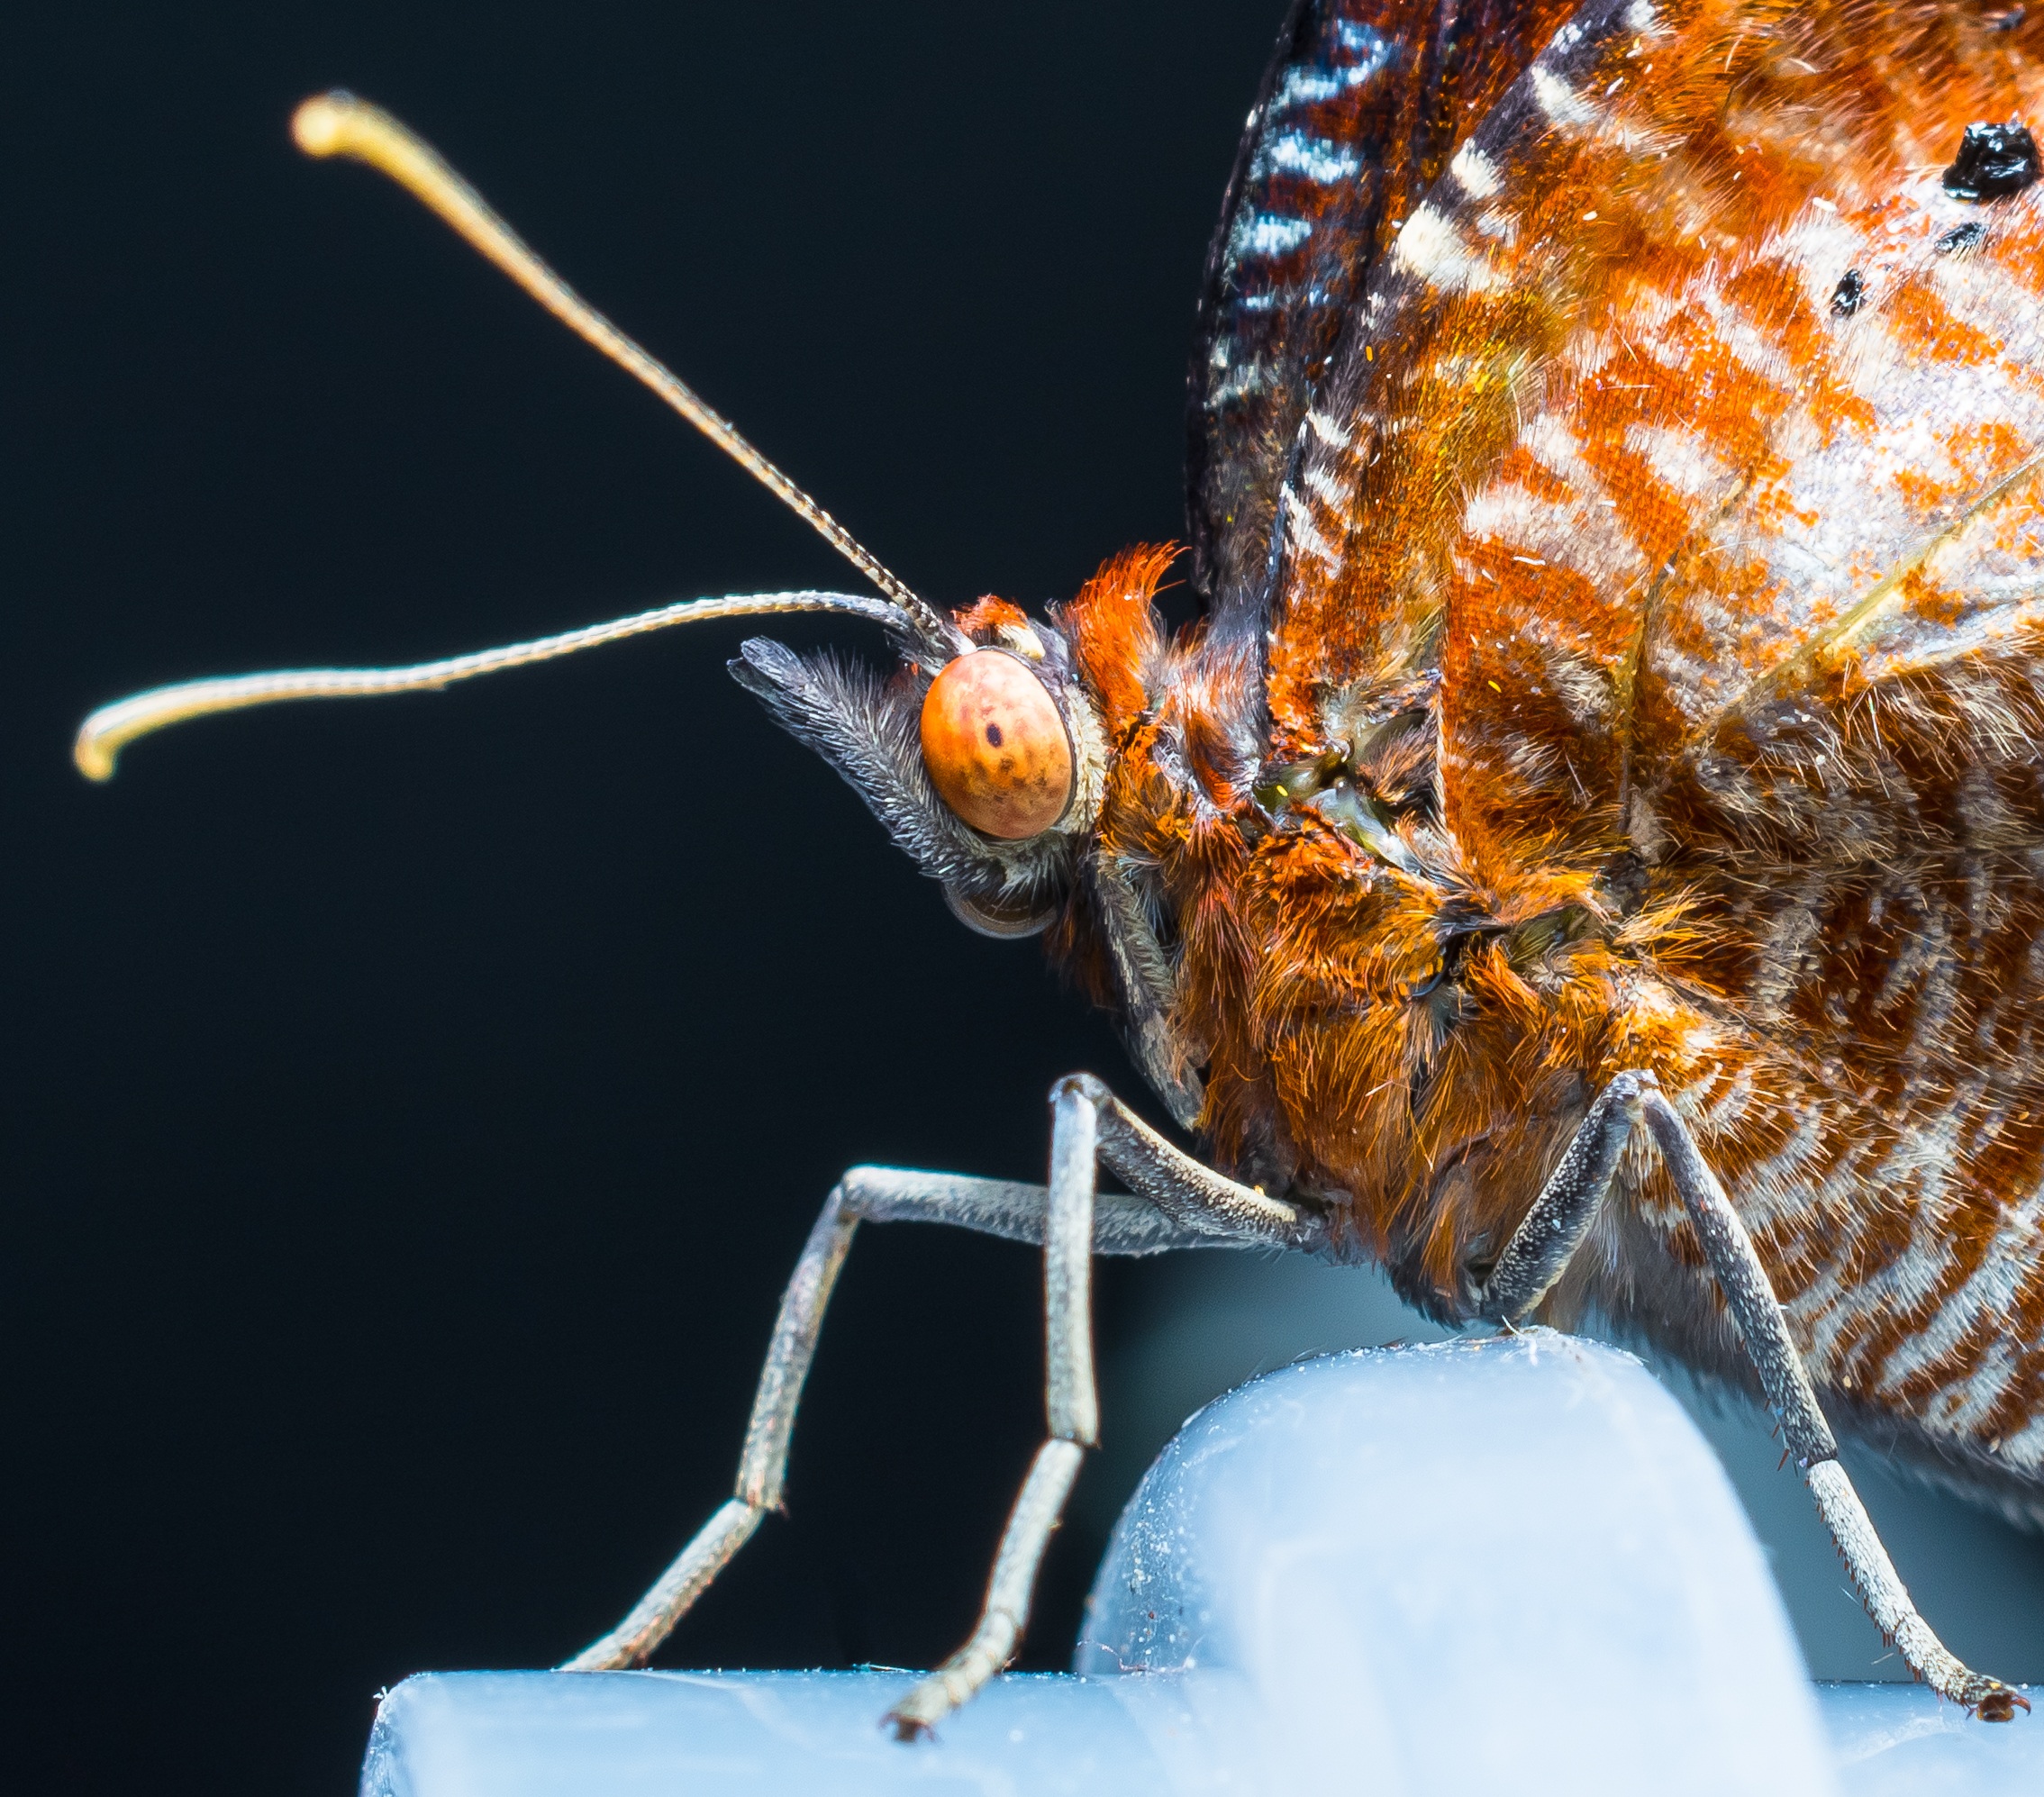
photography, insect, butterfly, close, fauna, invertebrate, close up, pest, macro photography, arthropod, just hatched